Bill for the Benefit of the Indigent Insane

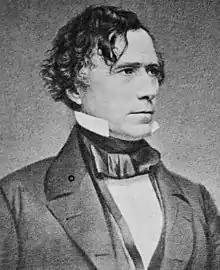
This legislation was vetoed by President Franklin Pierce.

The bill was the signature initiative of activist Dorothea Dix, who initially proposed allocating five million acres (20,000 km²). Between that request on June 23, 1848, and April 1854, Congress doubled the land grant. The main provision of the bill was to set aside of federal land: would be given for the benefit of the approximately 30,000 Americans suffering from mental disorders. The remaining land would be sold for the benefit of the "blind, deaf, and dumb" with proceeds distributed to state governments to build and maintain asylums.